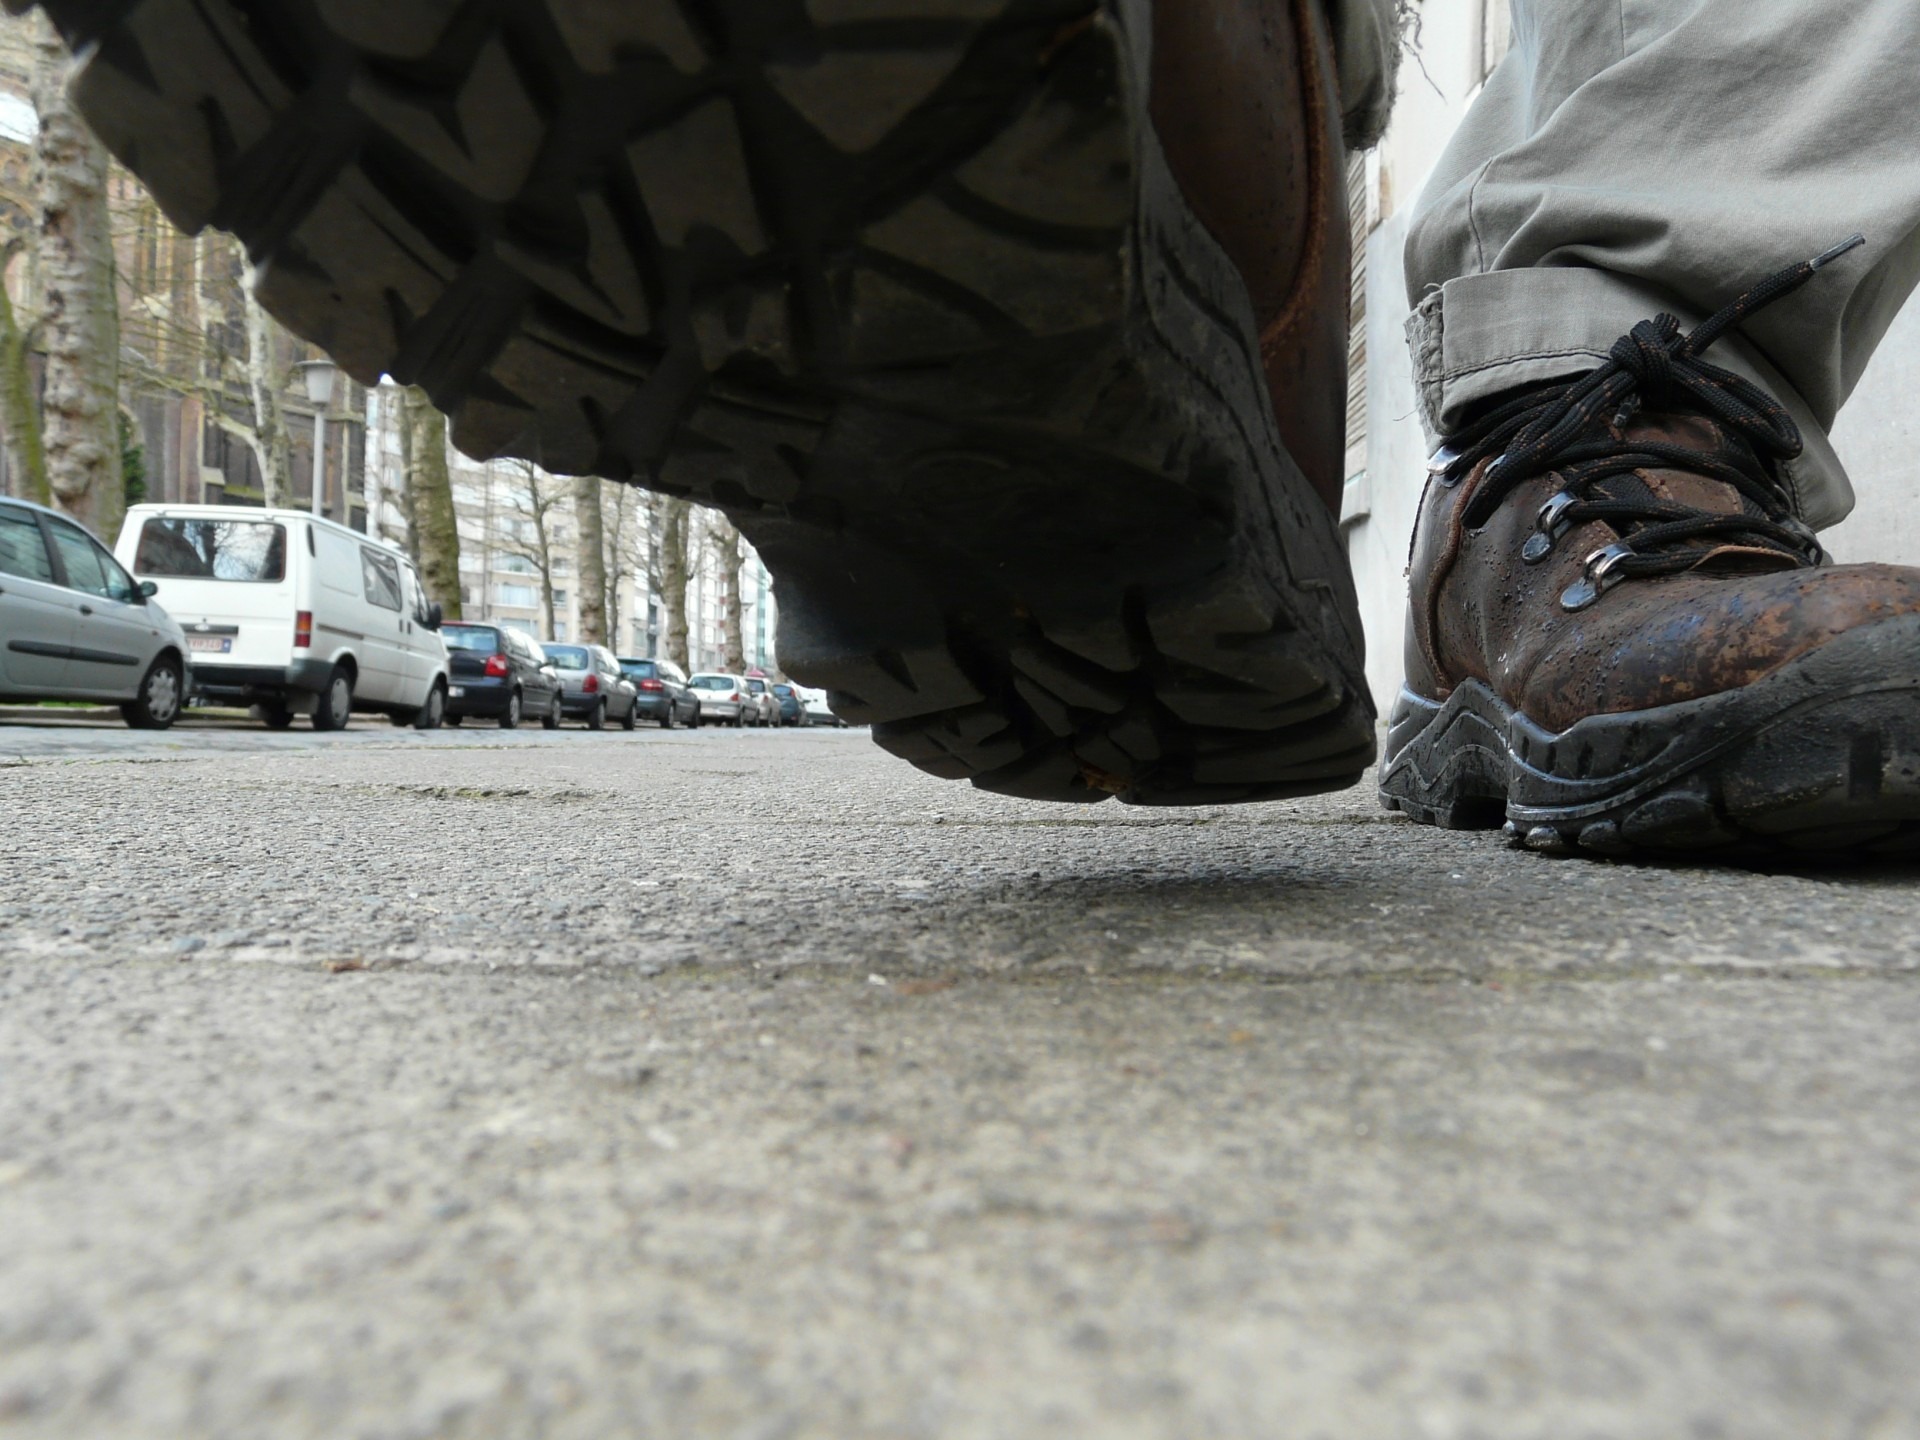
walking, shoe, winter, feet, spring, foot, close up, shoes, footwear, stepping